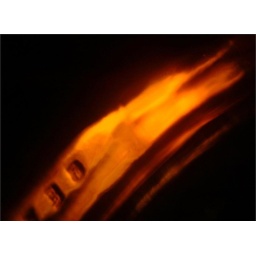
Taken through the bottom of a bottle of whisky with a TV on in the background the numbers are the embossed numbers on the bottle